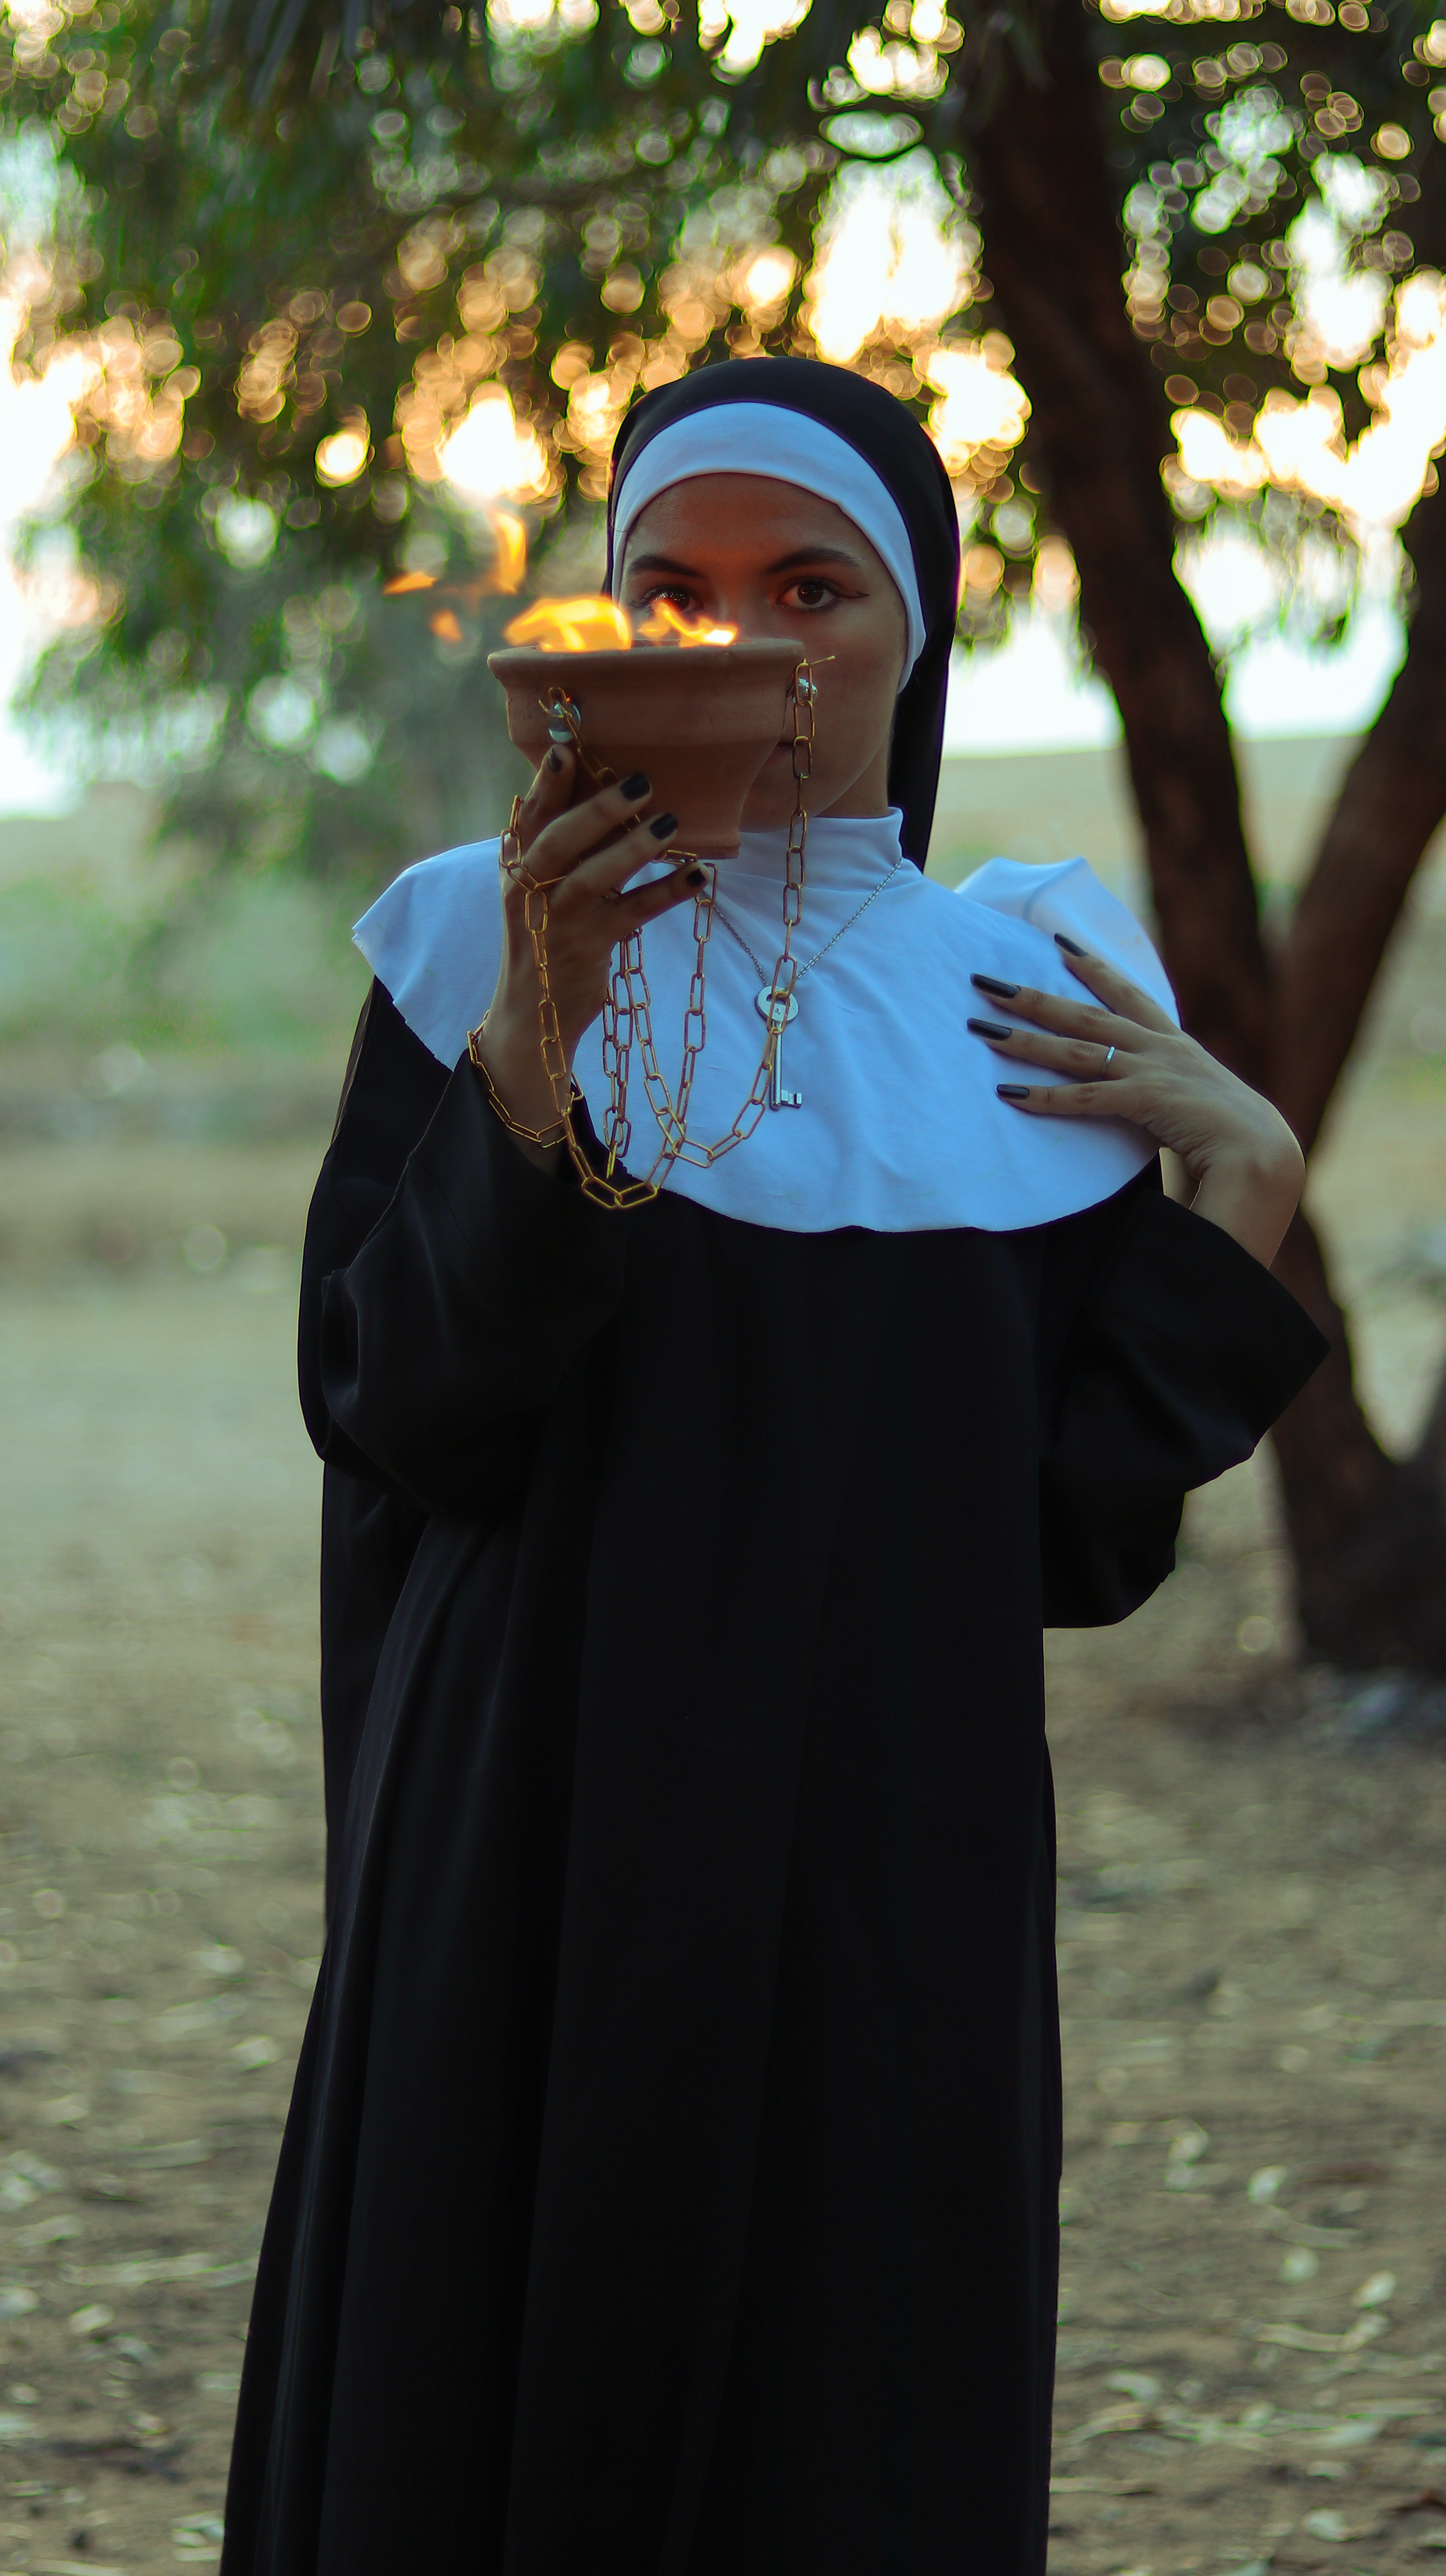
woman, shoulder, flash photography, sleeve, happy, headgear, People in nature, black hair, jewellery, formal wear, eyewear, electric blue, grass, fashion accessory, necklace, tradition, fun, headpiece, backlighting, portrait photography, leisure, photo shoot, costume, sitting